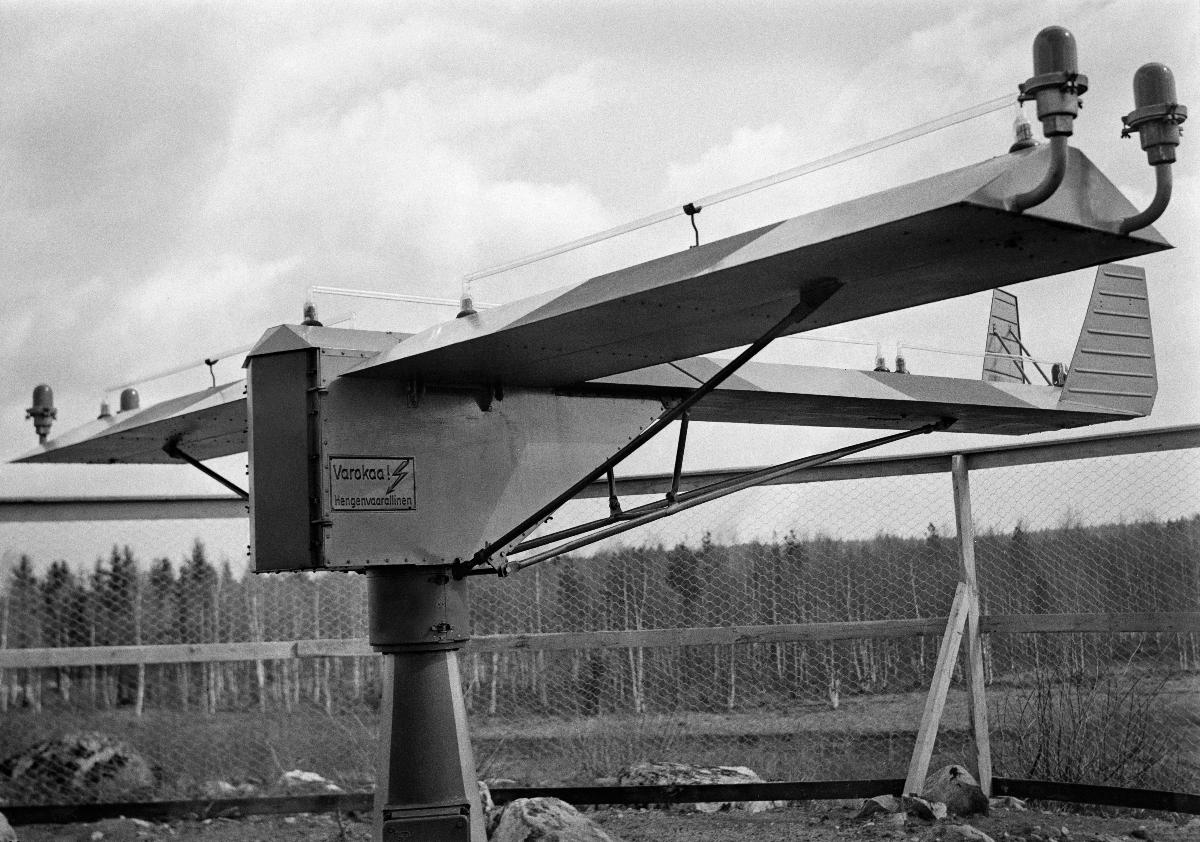
Malmin lentoasema
Malms flygstation; Malmi Airport
sisällön kuvaus: Tuulensuunnan osoittaja Malmin lentokentällä Helsingin maalaiskunnassa 1938. content description: A weather vane on Malmi airfield in Helsinki rural municipalty 1938. innehållsbeskrivning: En vindflöjel på Malms flygfält i Helsinge kommun 1938.
Kuvaaja: Sundström, Hugo, kuvaaja
Vuosi: 1938
Paikka: Suomi, Uusimaa, Helsinki, Malmi Helsinki; Suomi, Uusimaa, Helsingin maalaiskunta
Aiheet: HBL; lentoasemat; Helsinki-Malmin lentoasema; airports; aviation; airfields; Helsinki-Malmi Airport; flygplatser; flygtrafik; flygstationer; flygfält; Helsingfors-Malms flygplats